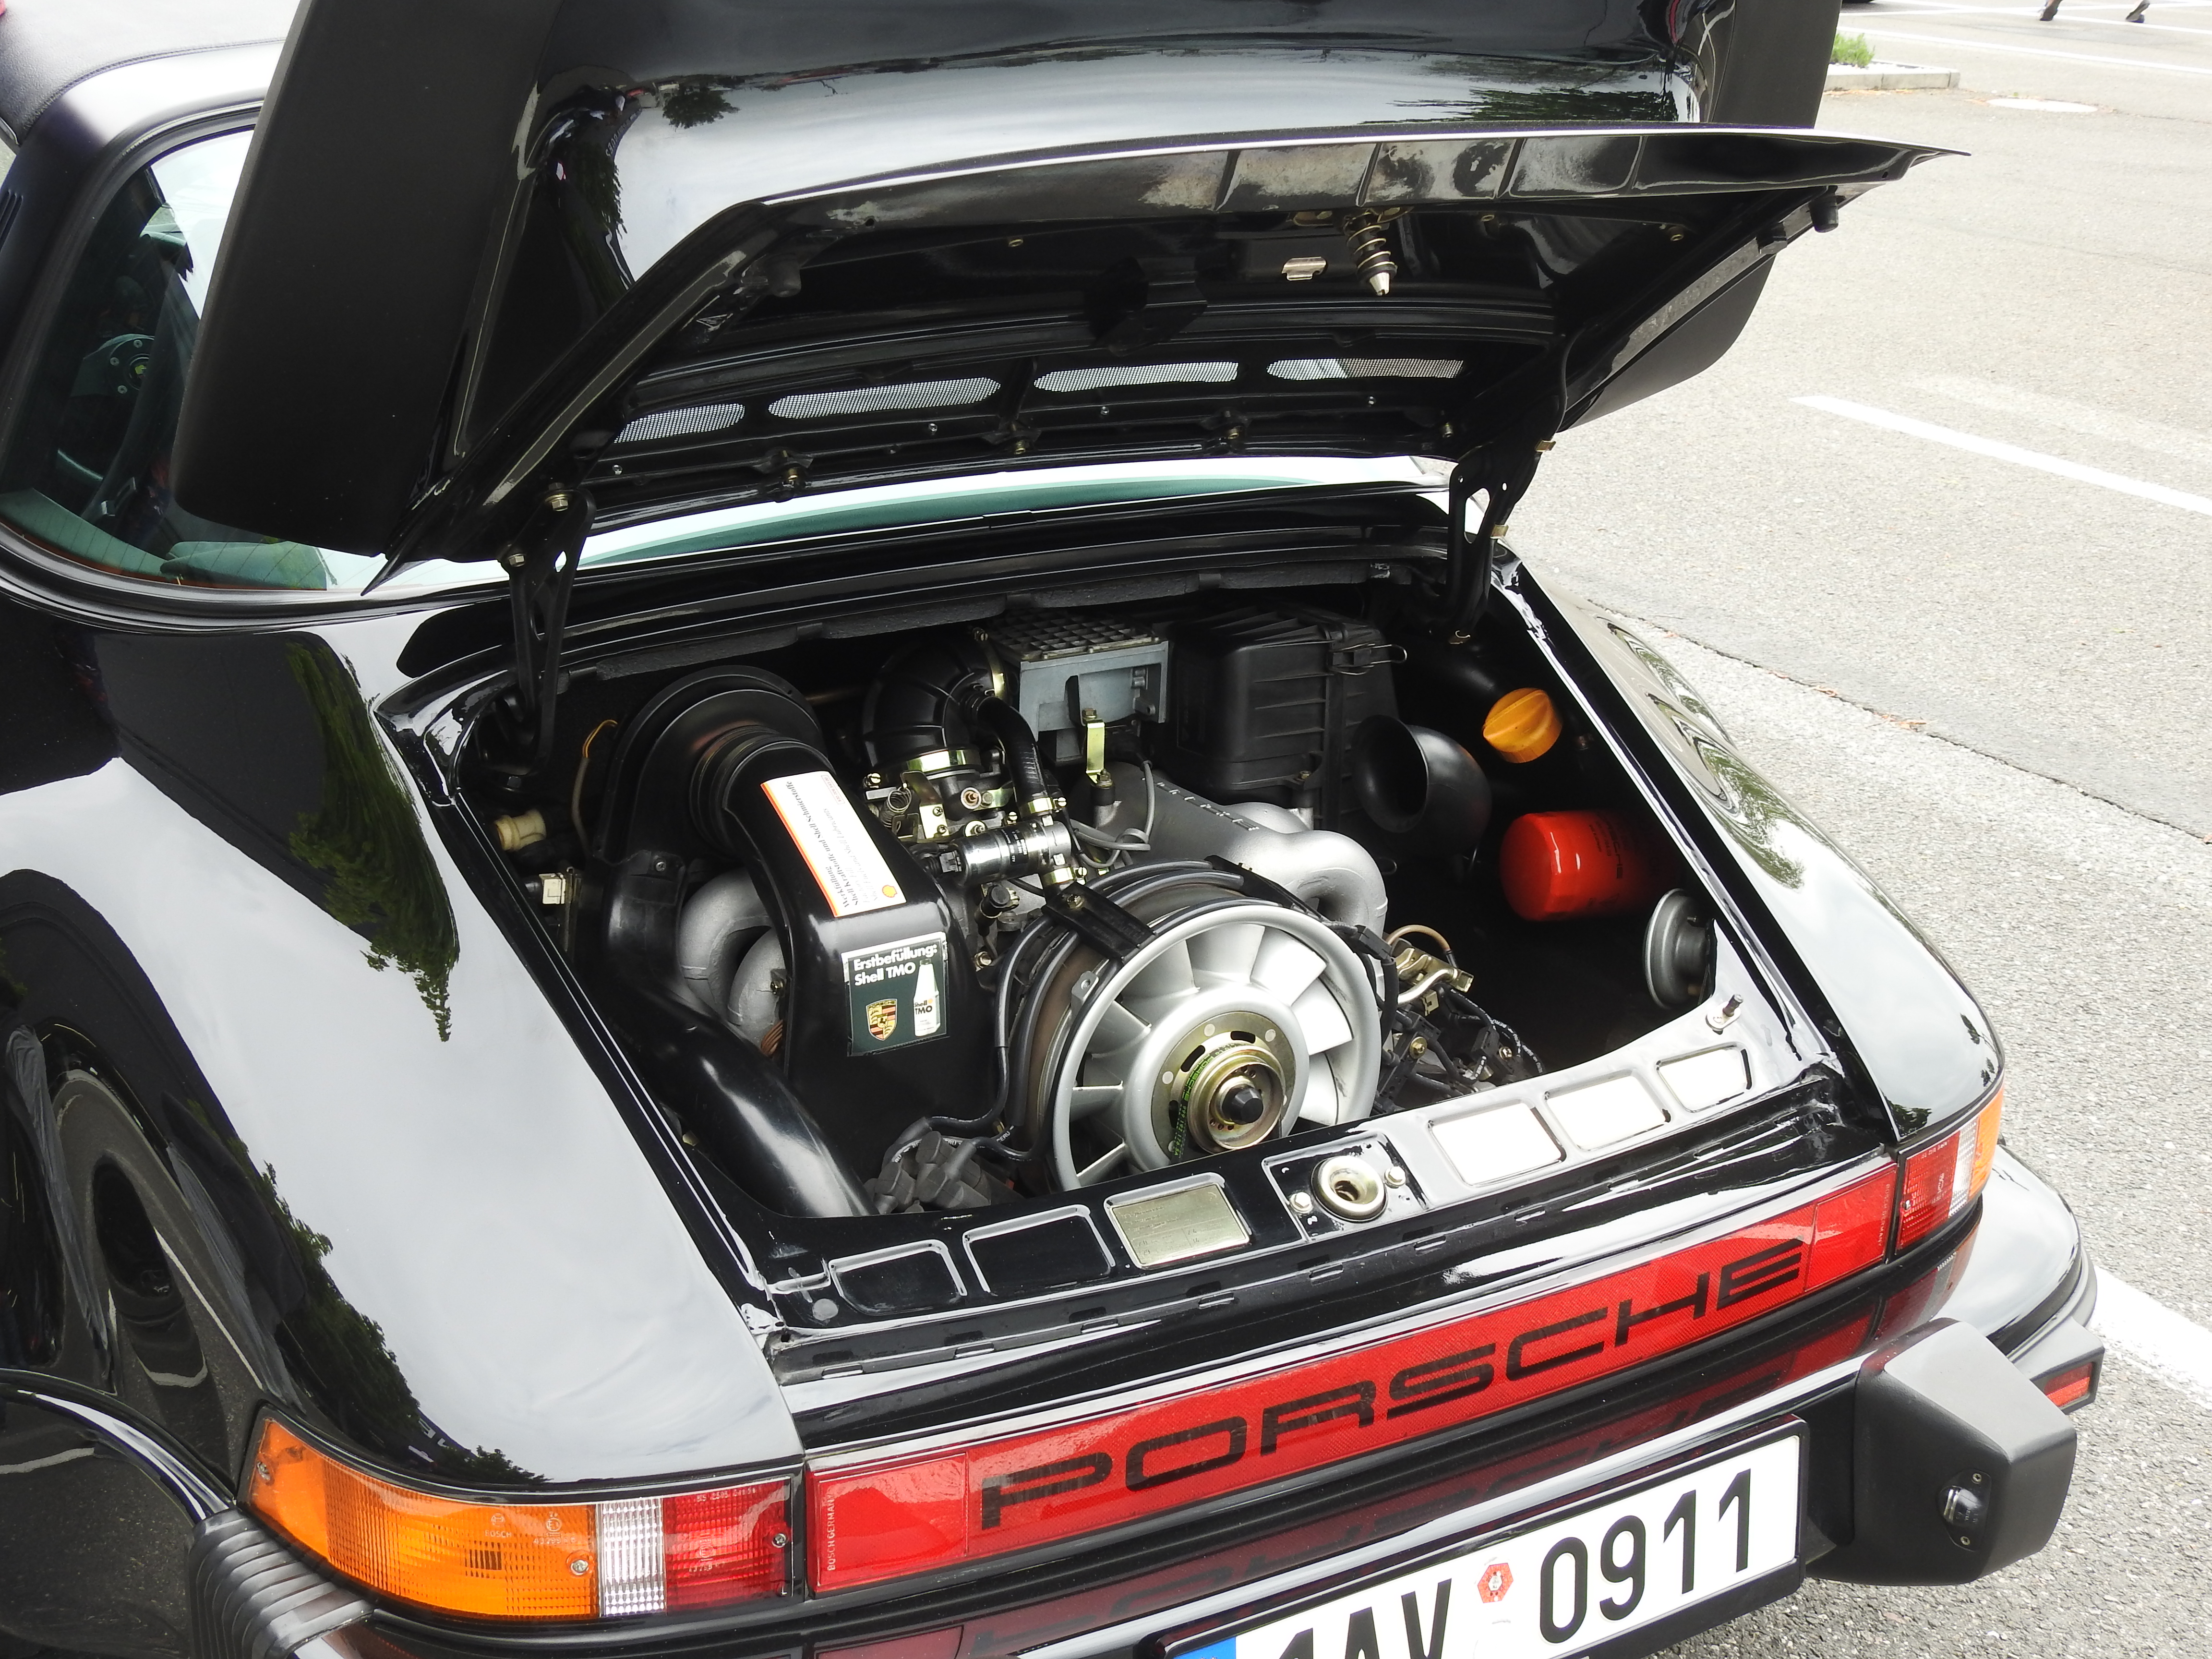
car, motors, land vehicle, vehicle, porsche 930, engine, porsche 959, automotive design, coupe, auto part, hood, classic car, sedan, supercar, automotive exterior, sports car, performance car, porsche